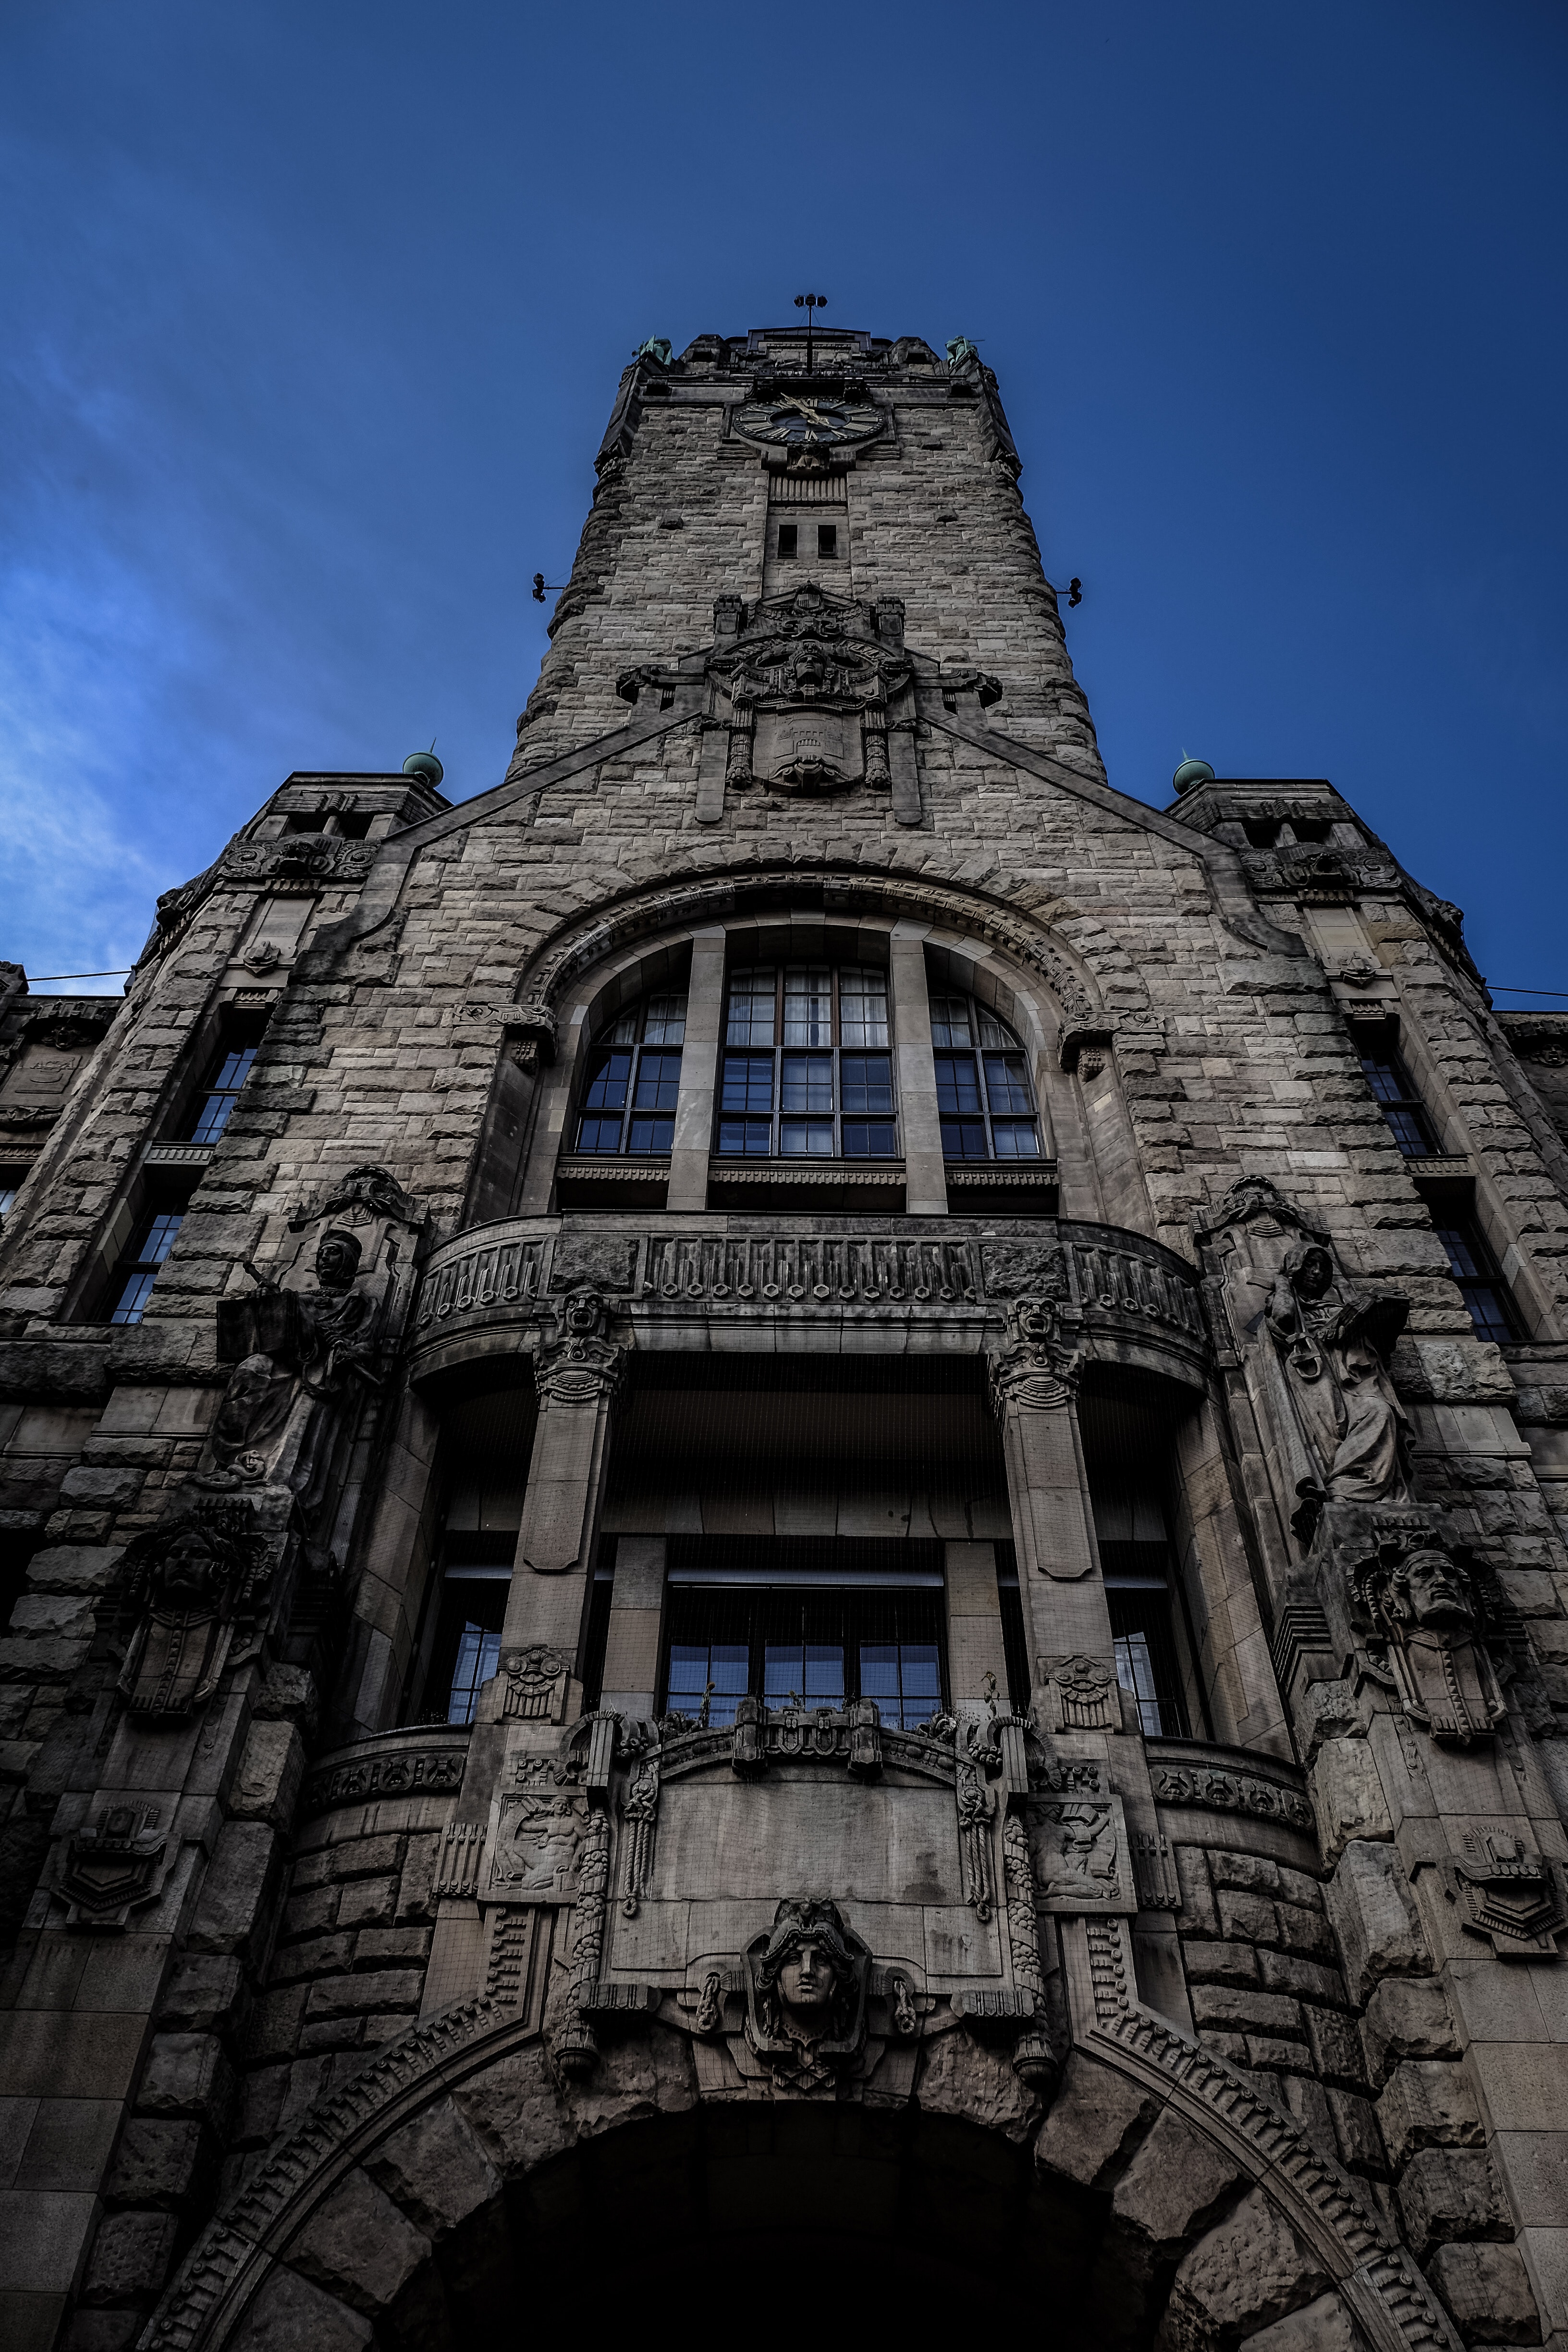
sky, architecture, landmark, building, facade, urban area, city, house, cloud, arch, symmetry, tower, night, photography, medieval architecture, tourism, window, historic site, monument, history, ancient history